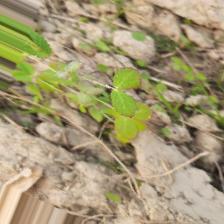
Label: Lentil Rust